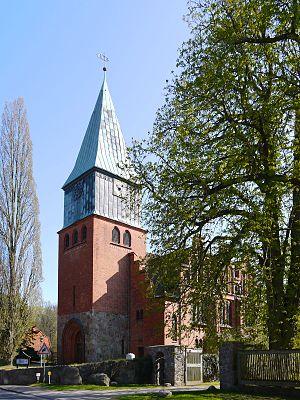
Schnega est une commune allemande de Basse-Saxe, dans l'arrondissement de Lüchow-Dannenberg.